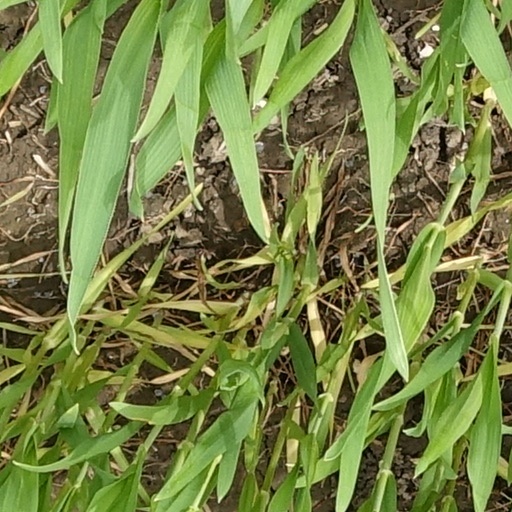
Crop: wheat